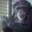
Label: chimpanzee